Kazakhstan Institute for Strategic Studies

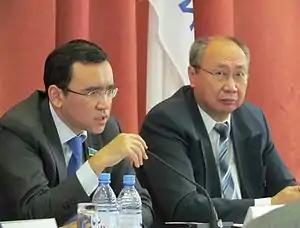
Maulen Ashimbayev and Bulat Sultanov, January 11, 2013.

In 2000, the new management was appointed at the KazISS led by a young academic Maulen Ashimbayev who previously had supervised analytical work for the Presidential Administration. The institute was then accountable to Marat Tazhin and the Center of Political Analysis under the president. In the context of aggravated international situation, growing security threats in Central Asia posing mainly by Afghanistan, 9/11 and subsequent US-led anti-terrorist operations as well as significant geopolitical changes, the KazISS enhanced its interaction with the Security Council and other security and analytical structures. The analysis conducted at the KazISS reflected these developments. Under Ashimbayev the Institute intensified its work in all directions: external and internal security, strategy for Kazakhstan in the new international environment, sustained economic development and Caspian issues. Maulen Ashimbayev established steady communication with the Presidential Administration; the analytical materials prepared by the institute were directly conveyed to the recipients therein. The number of publications increased dramatically; the Institute started to issue four journals; two in Russian, one in Kazakh and one in English. Director Ashimbayev made Kazakh a full-fledged working language at the KazISS. The number of analytical materials and publications in the Kazakh language redoubled.